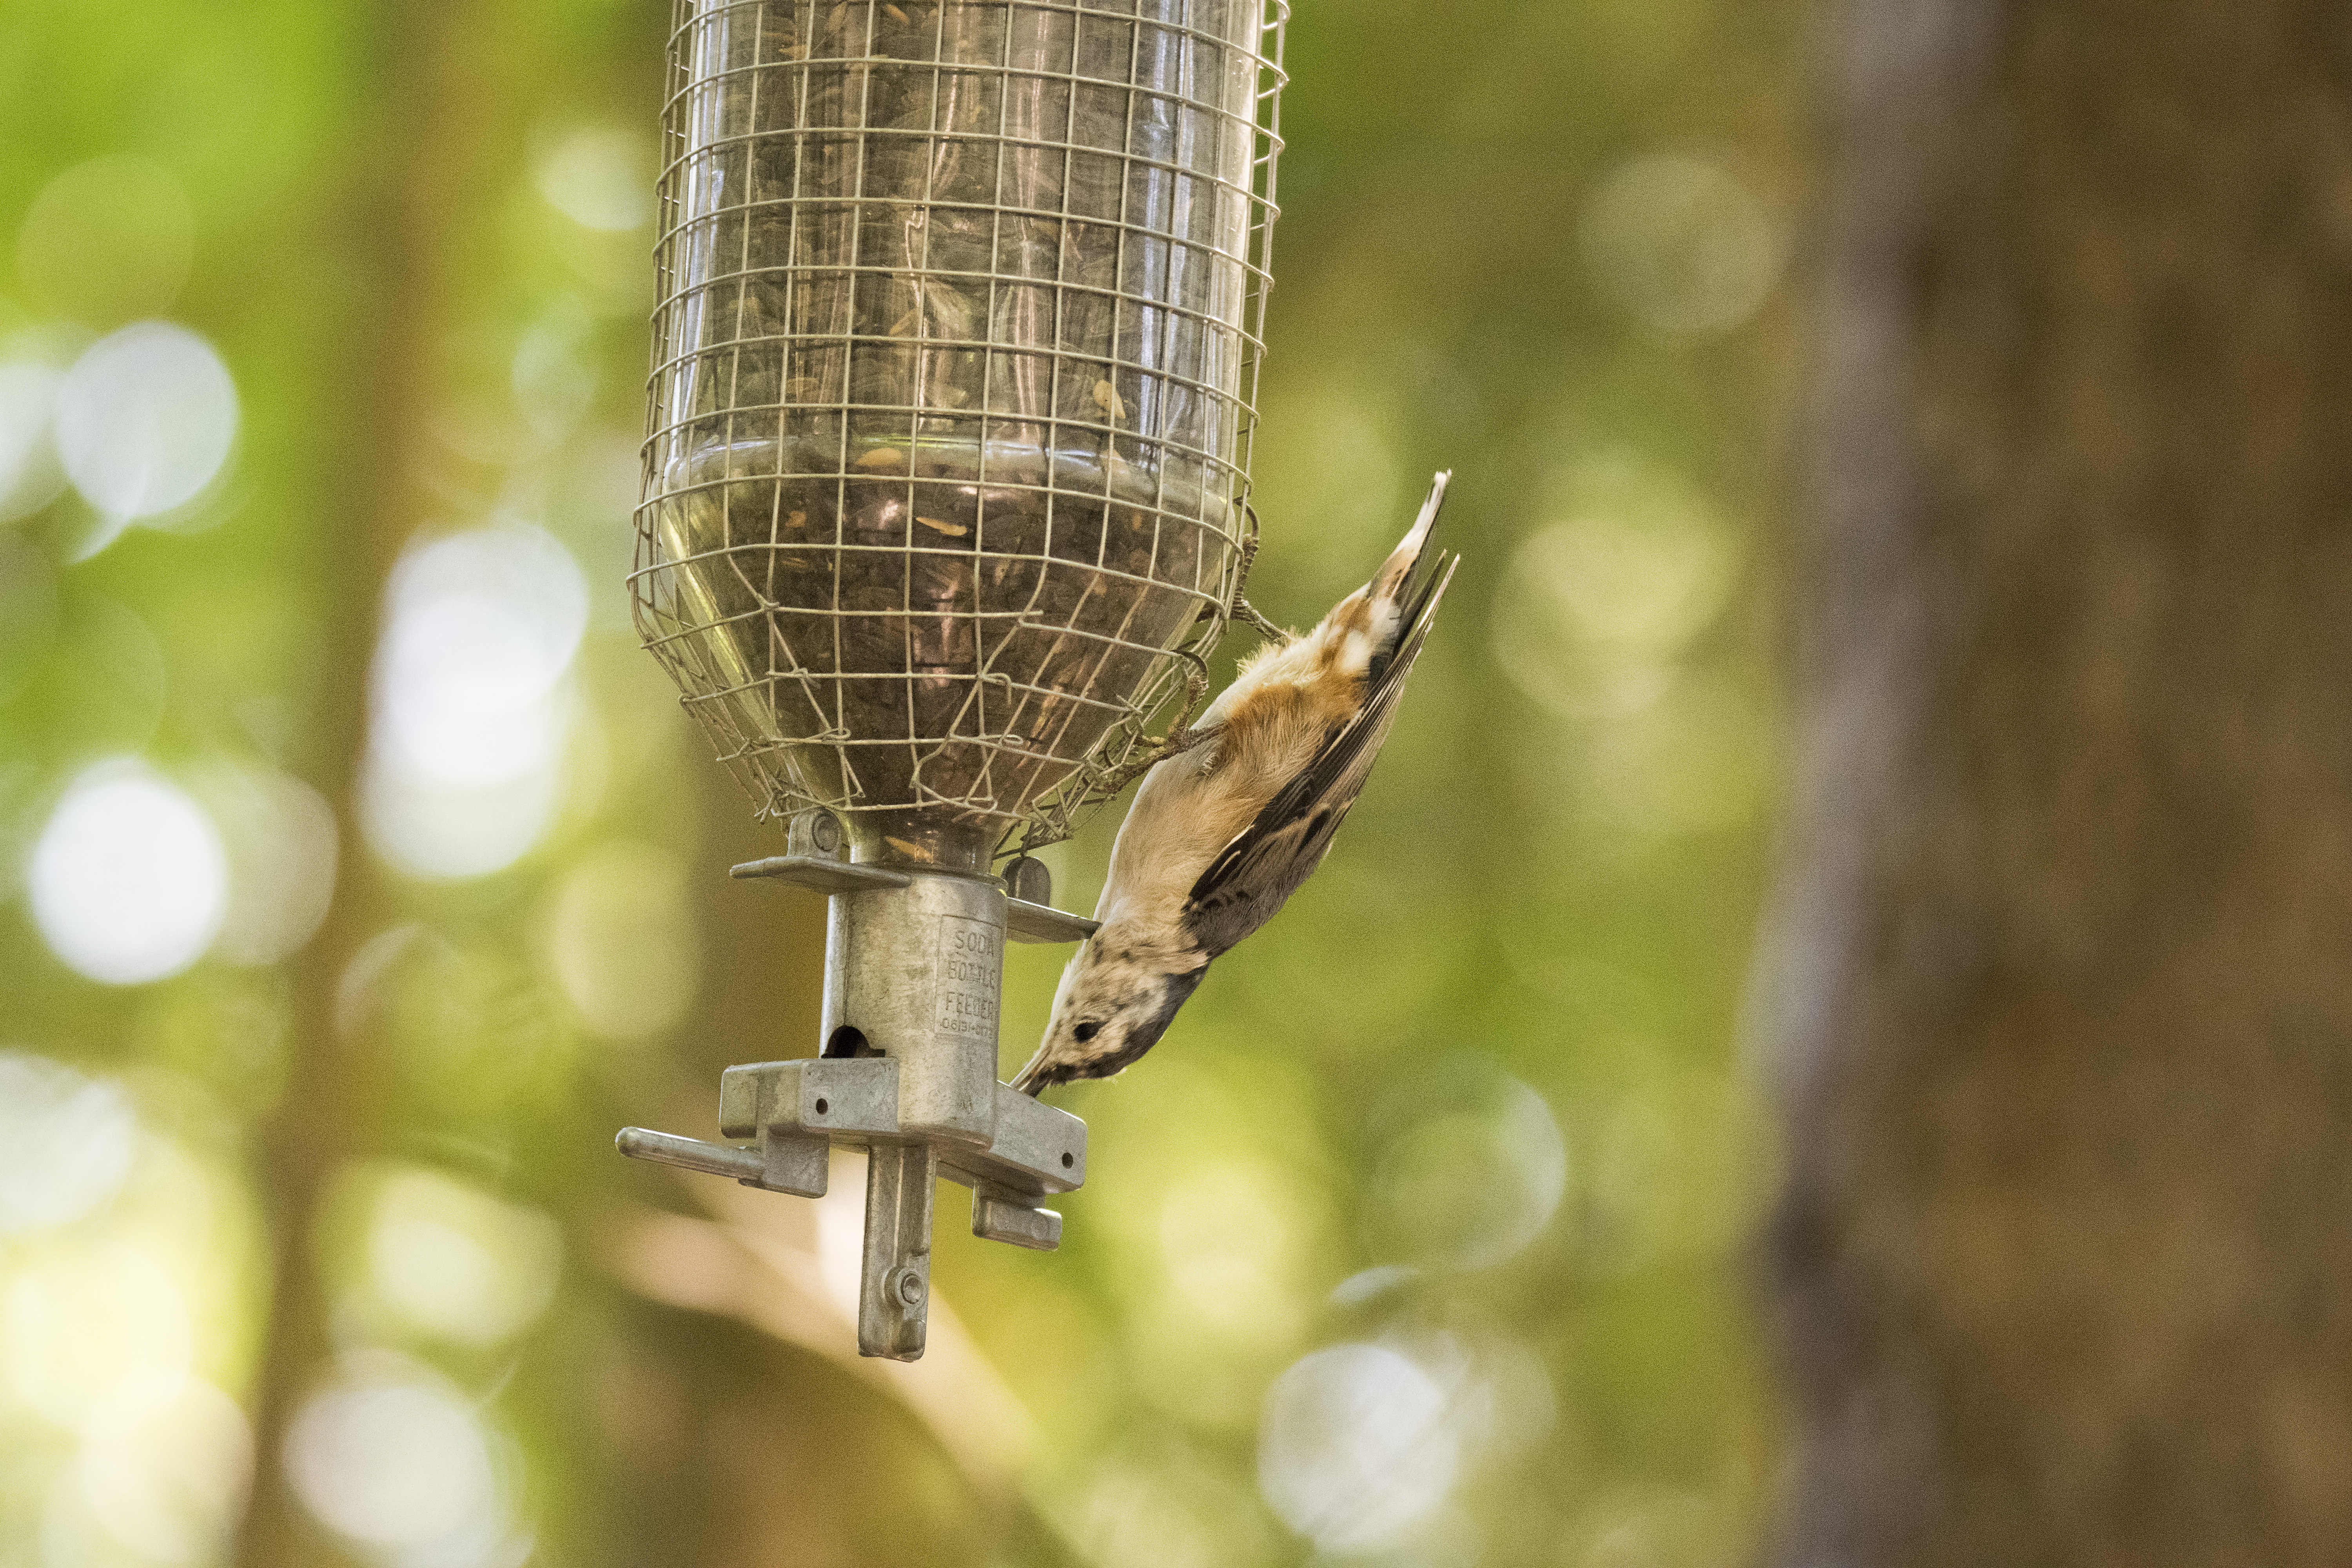
nature, branch, bird, white, wildlife, fauna, close up, canada, a, vertebrate, quebec, blanche, sherbrooke, oiseau, sittelle, poitrine, breasted, nuthatch, macro photography, perching bird